Schneider Kreuznach

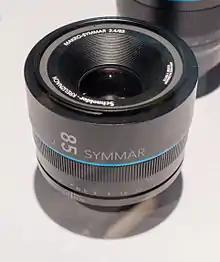
Schneider-Kreuznach MACRO-SYMMAR 2.4/85

The Repro-Claron is a line of 4-element, 4-group lenses optimized for 1:1 reproduction ratios, but still usable at infinity. The f/9 lenses also have a slot for between-the-lens filtration or Waterhouse stops, the latter of which are available in f/128, f/180, and f/260.